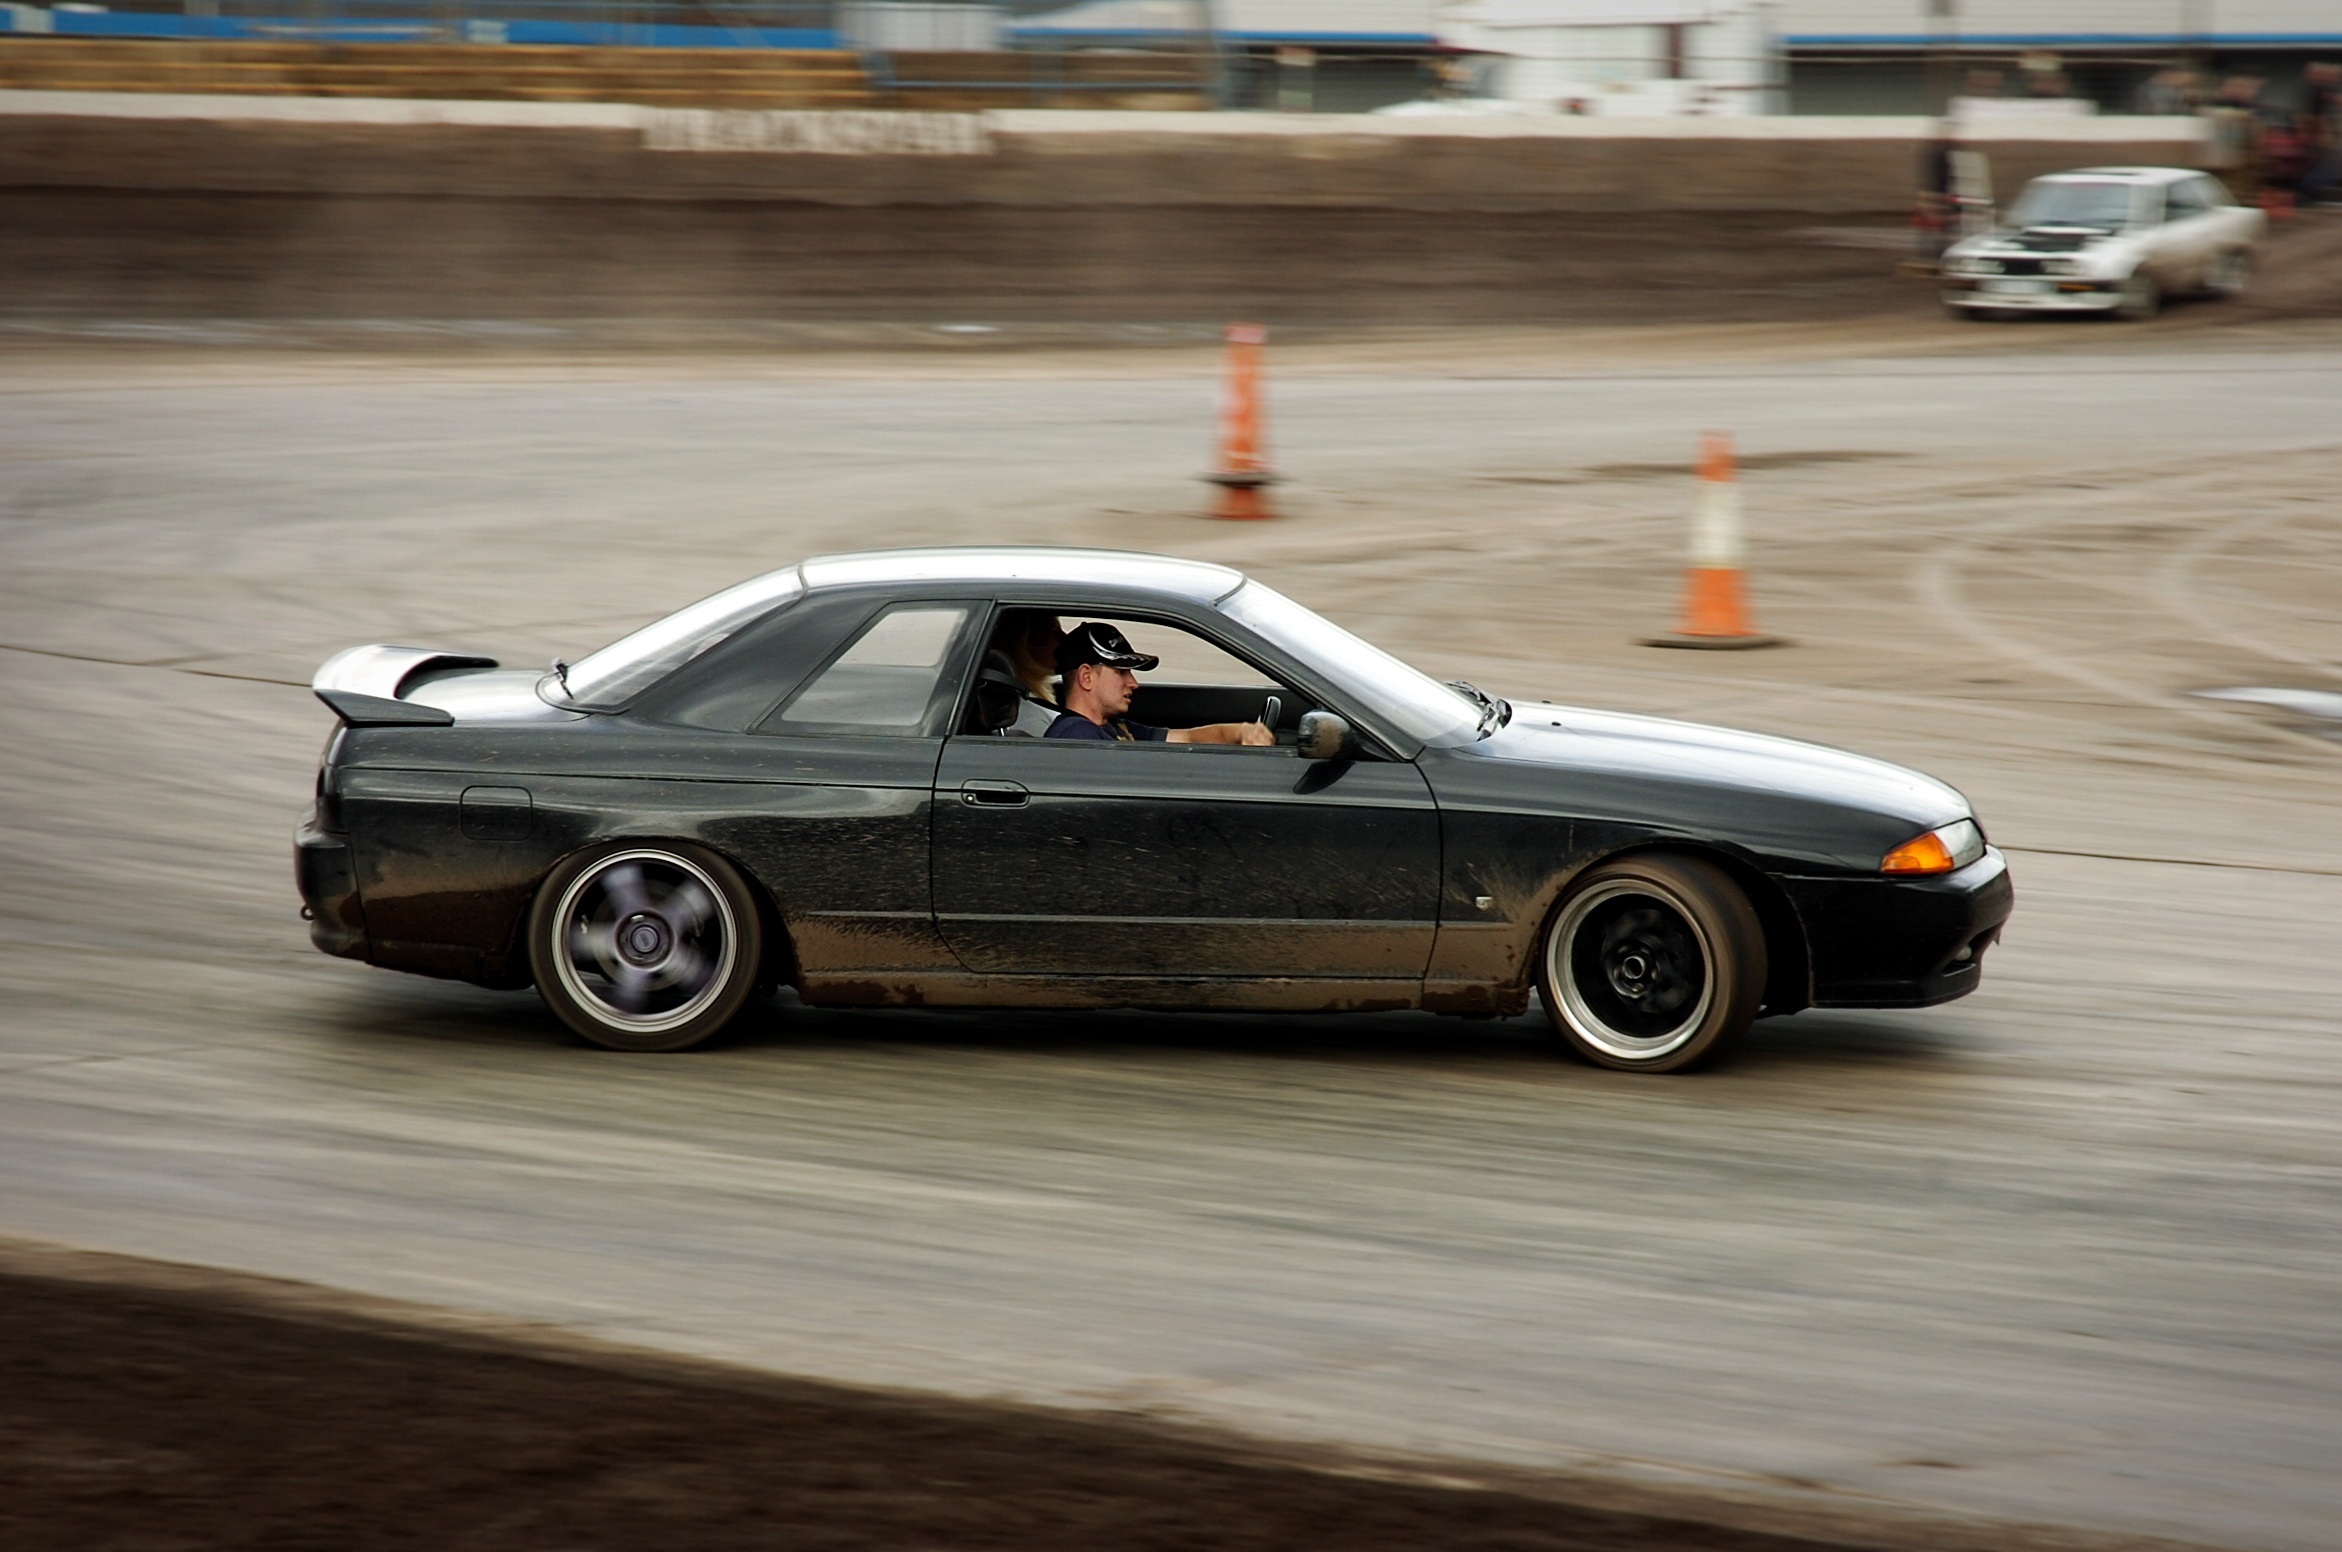
car, wheel, motion, vehicle, show, action, speed, sports car, race, competition, sports, racing, convertible, motorsport, drifting, nissan, drift, land vehicle, tuned, auto racing, nissan skyline, automobile make, automotive design, performance car, stock car racing, nissan 240sx